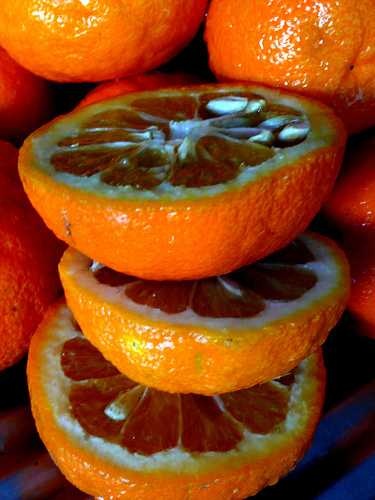
Label: Orange